Shimo-Igusa Station

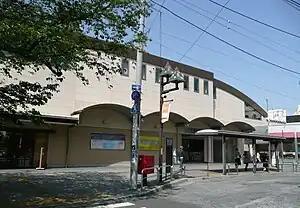
The south entrance in April 2012

is a railway station on the Seibu Shinjuku Line in Suginami, Tokyo, Japan, operated by the private railway operator Seibu Railway.